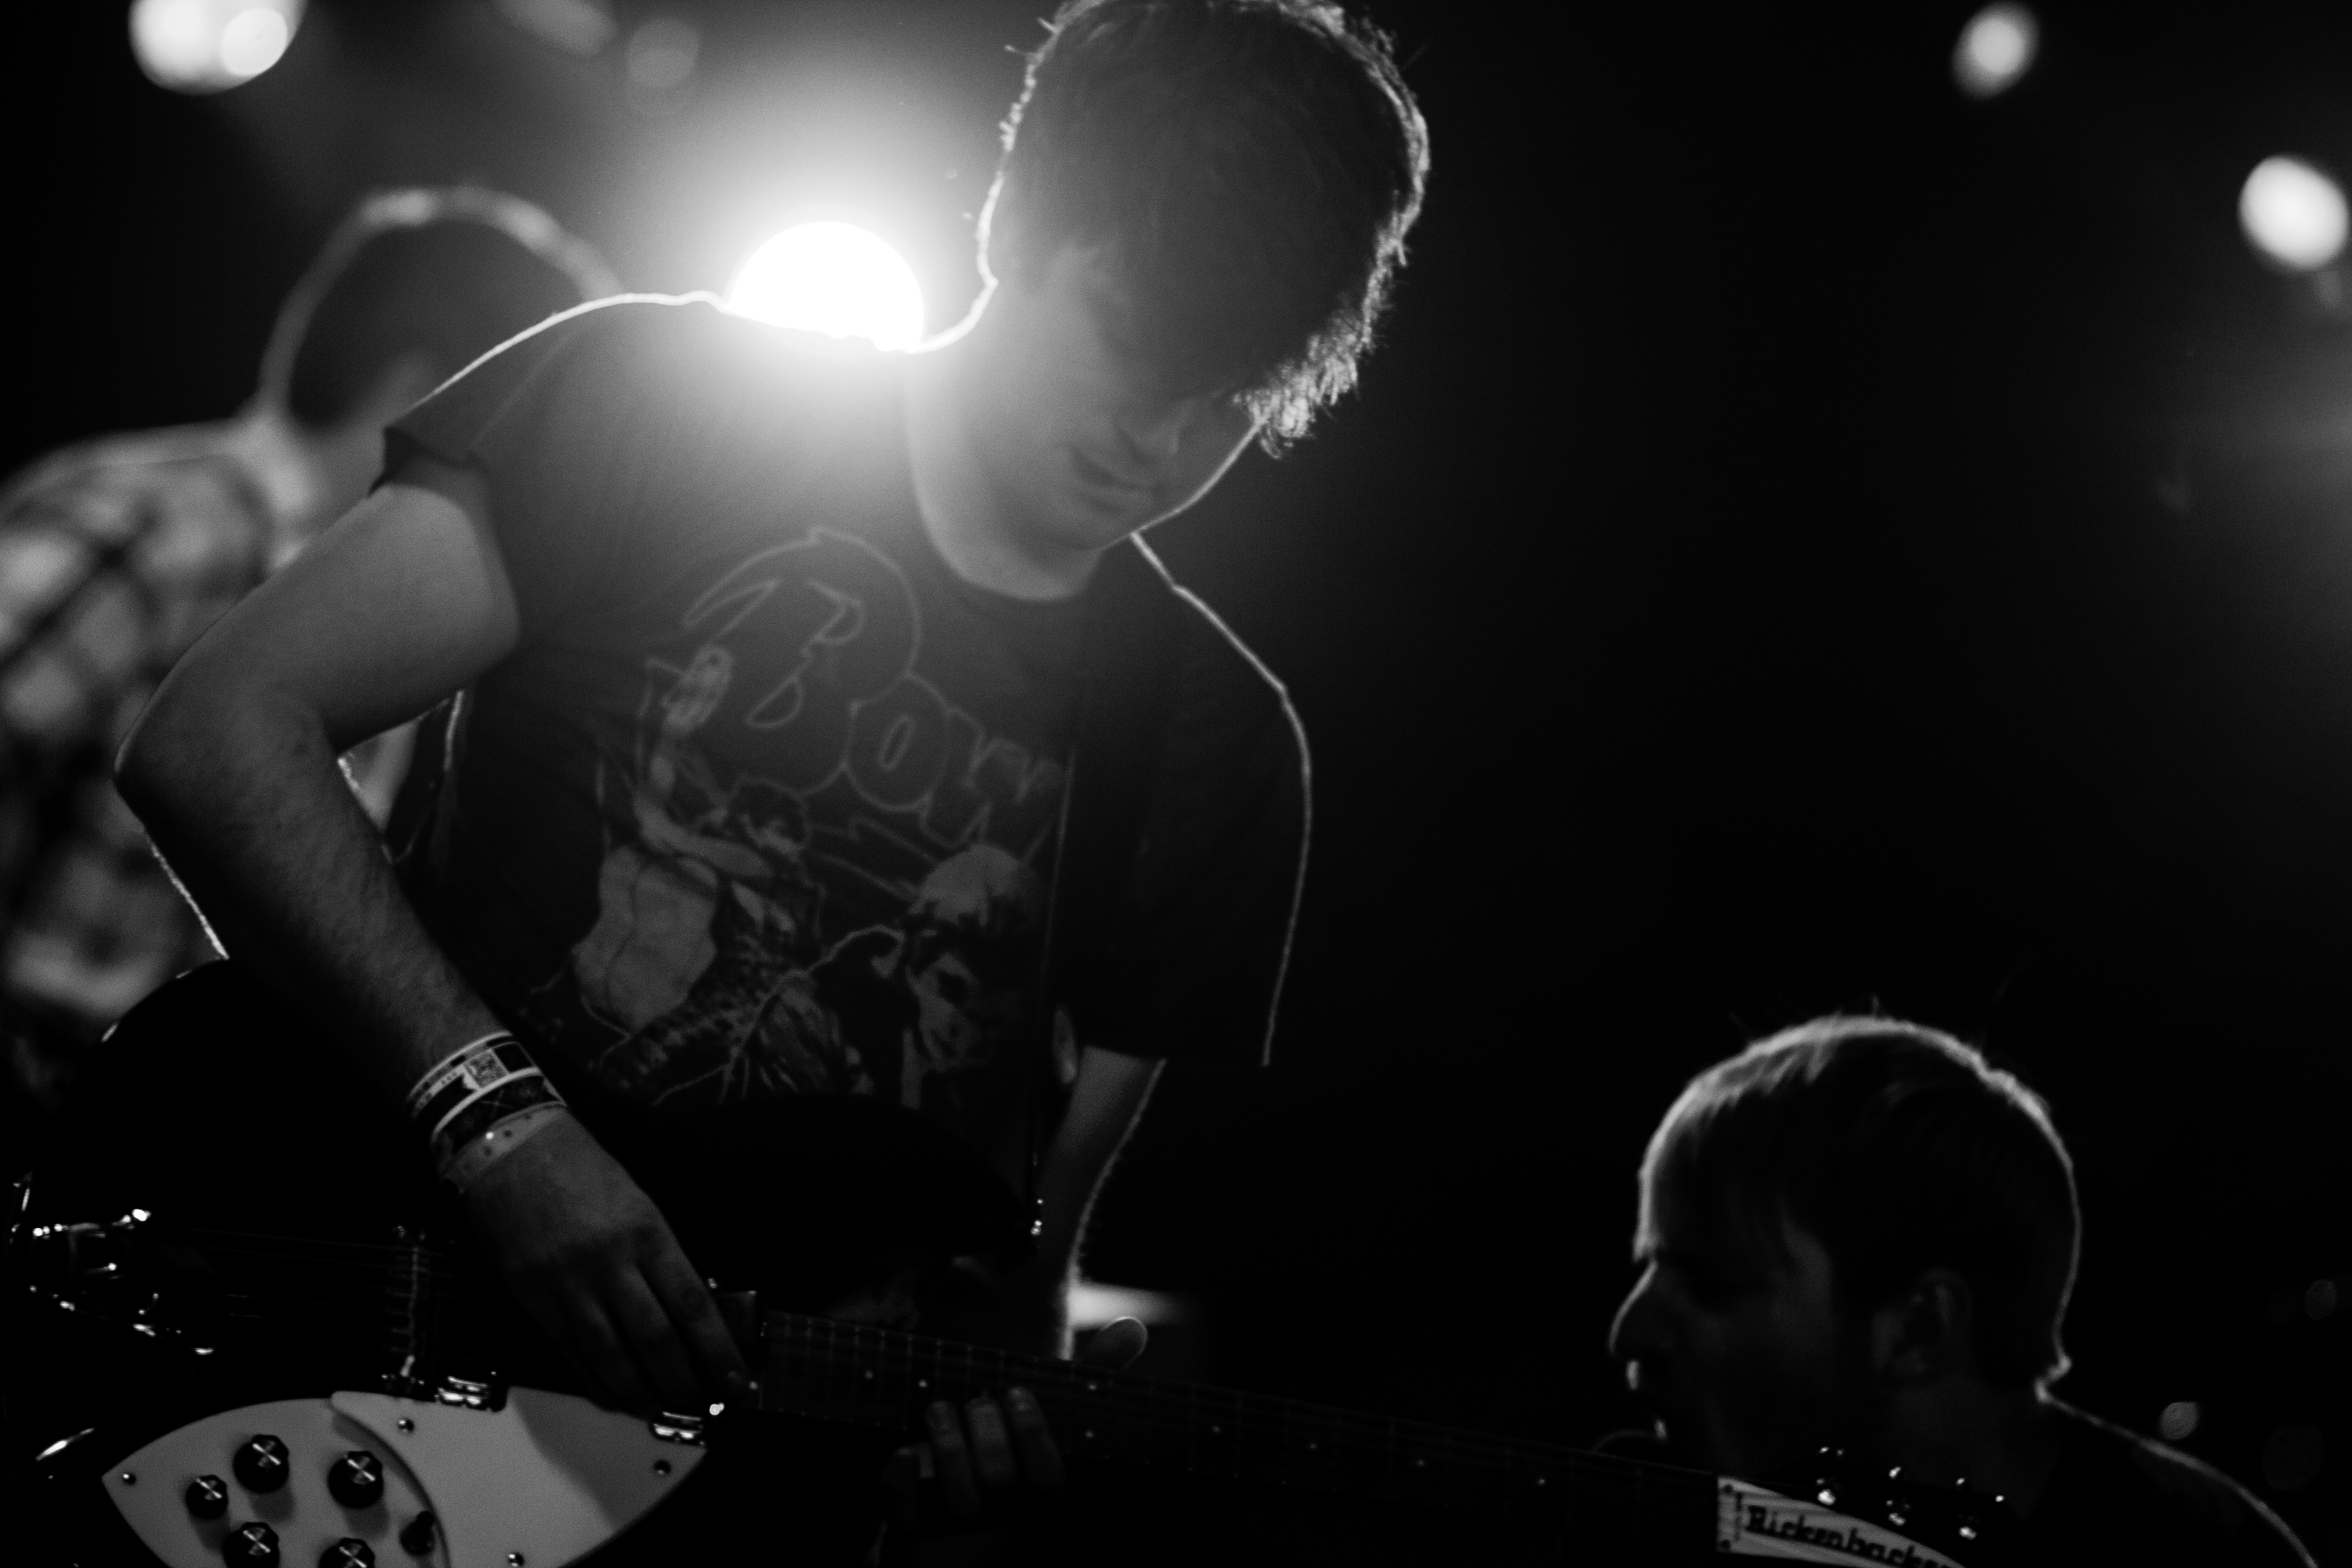
music, light, black and white, concert, band, live, canon, darkness, musician, black, monochrome, festival, 40d, gig, 2012, dour, willow, performance, guitarist, drums, drummer, rock concert, monochrome photography